Escape from Alcatraz (triathlon)

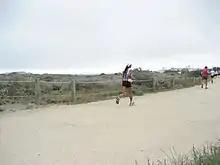
Athletes on a beach section of the running part of the triathlon.

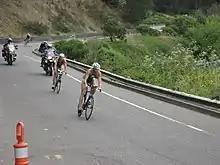
Athletes on the cycling part of the triathlon.

The annual public Escape from Alcatraz triathlon, organized by IMG, now takes place in early June. The current course consists of a swim starting near Alcatraz Island, a run from the bay to the transition zone at Marina Green, an bike ride, and an run. The run portion includes a notorious section called the "sand ladder" at mile five, a climb from Baker Beach back up to the road that is a combination of sand and about 400 uneven log steps. The event had about 1700 participants in 2009. Entry is by Lottery process for most of the slots and the remainder is through qualification, which done through a good rank in the previous Escape from Alcatraz, or in four other triathlon races held during the preceding year.